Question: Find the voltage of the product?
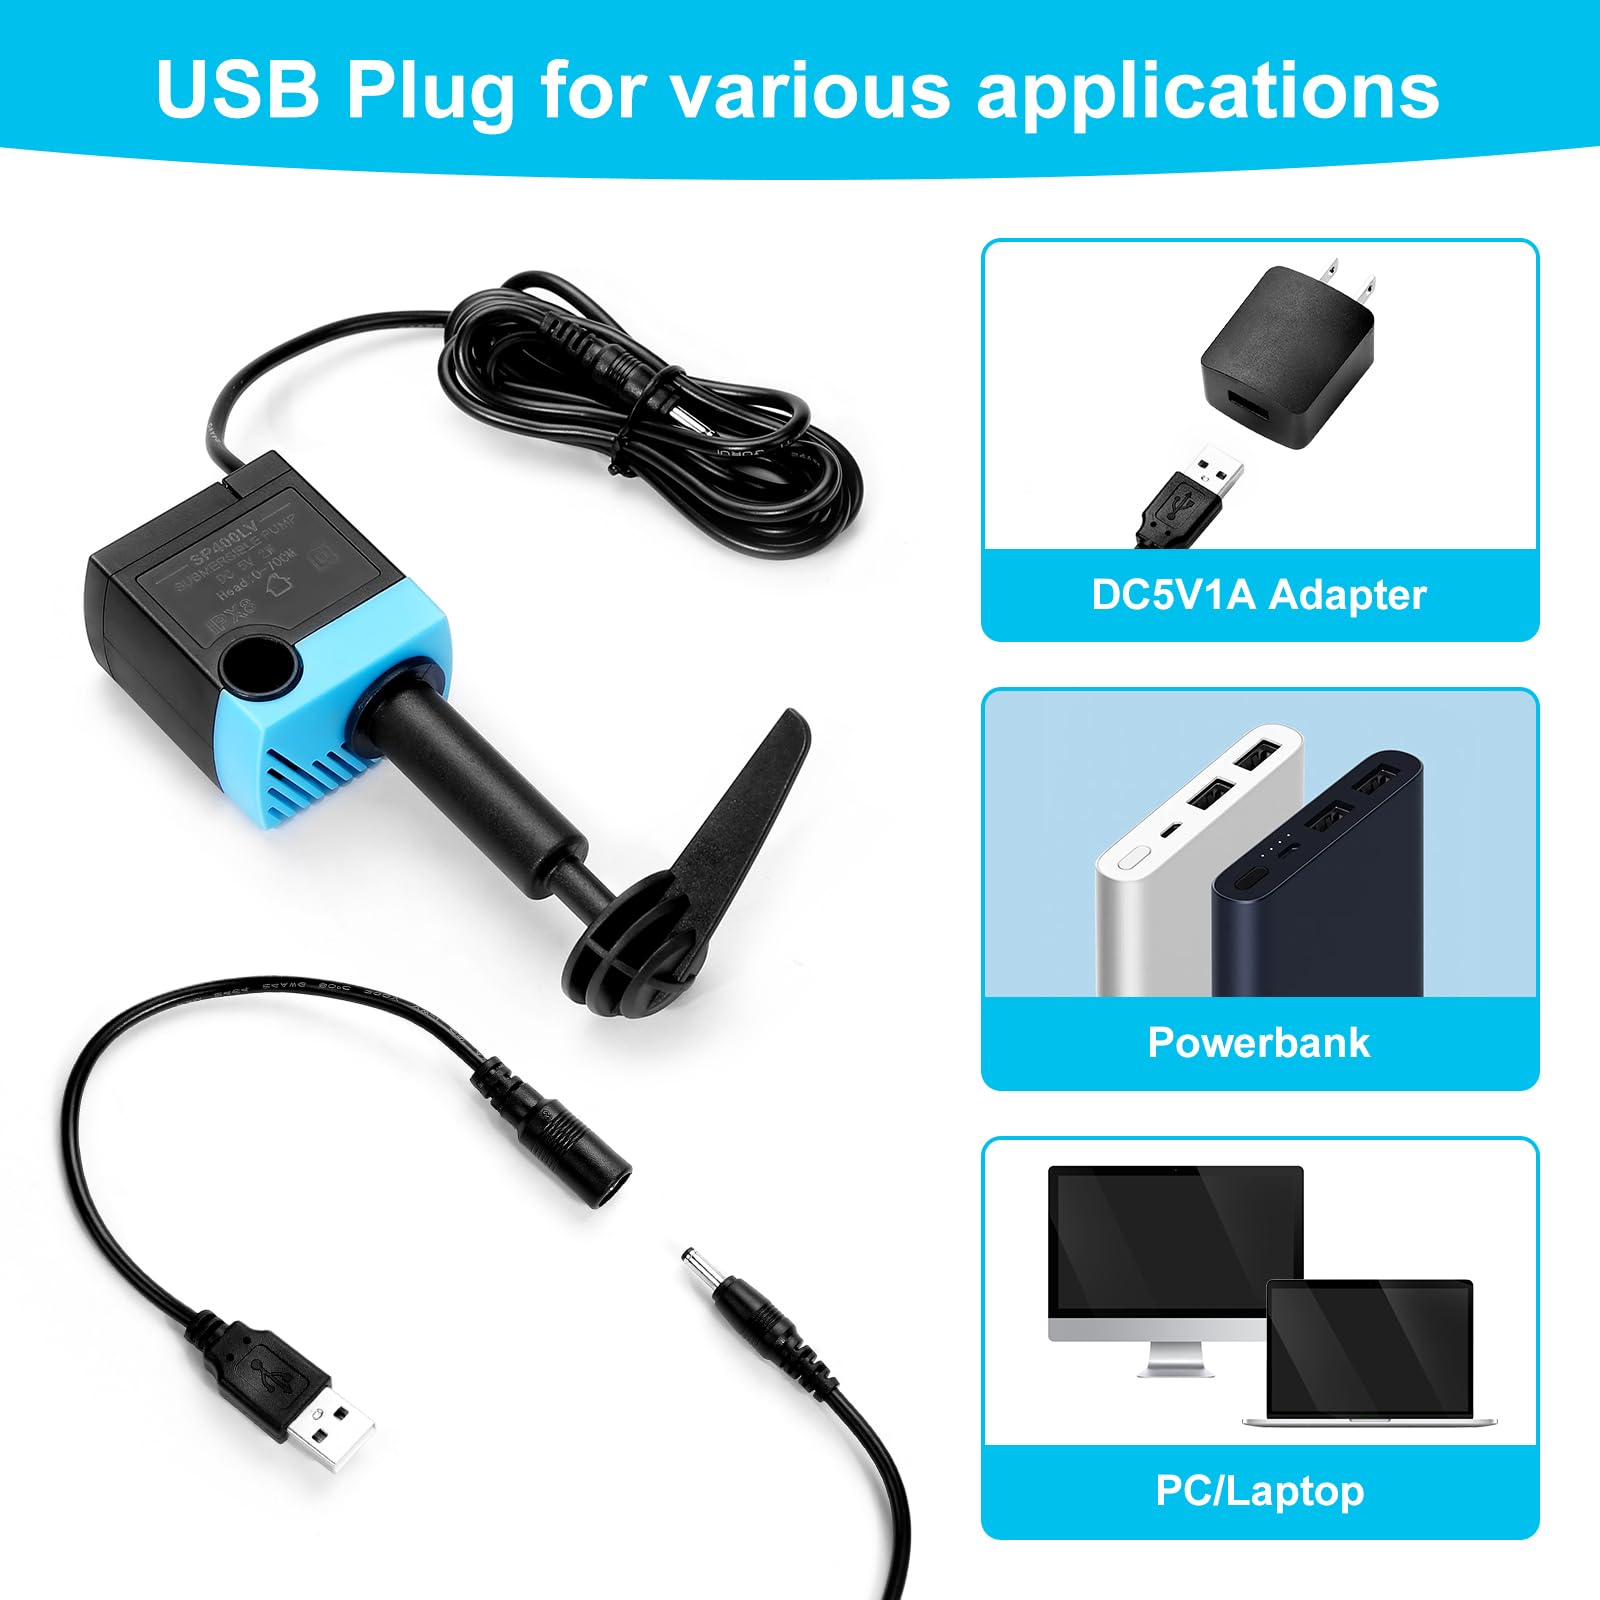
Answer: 5.0 volt